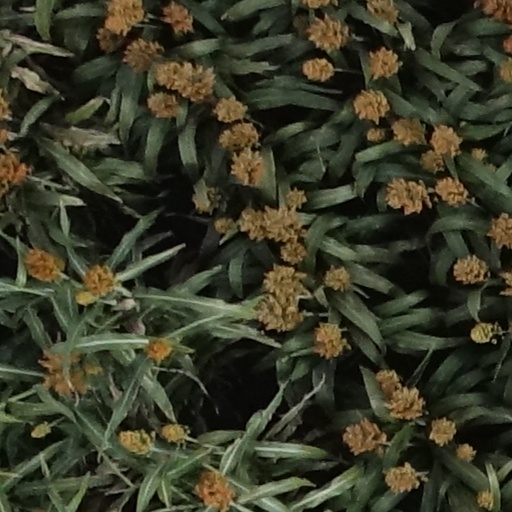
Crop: sorghum